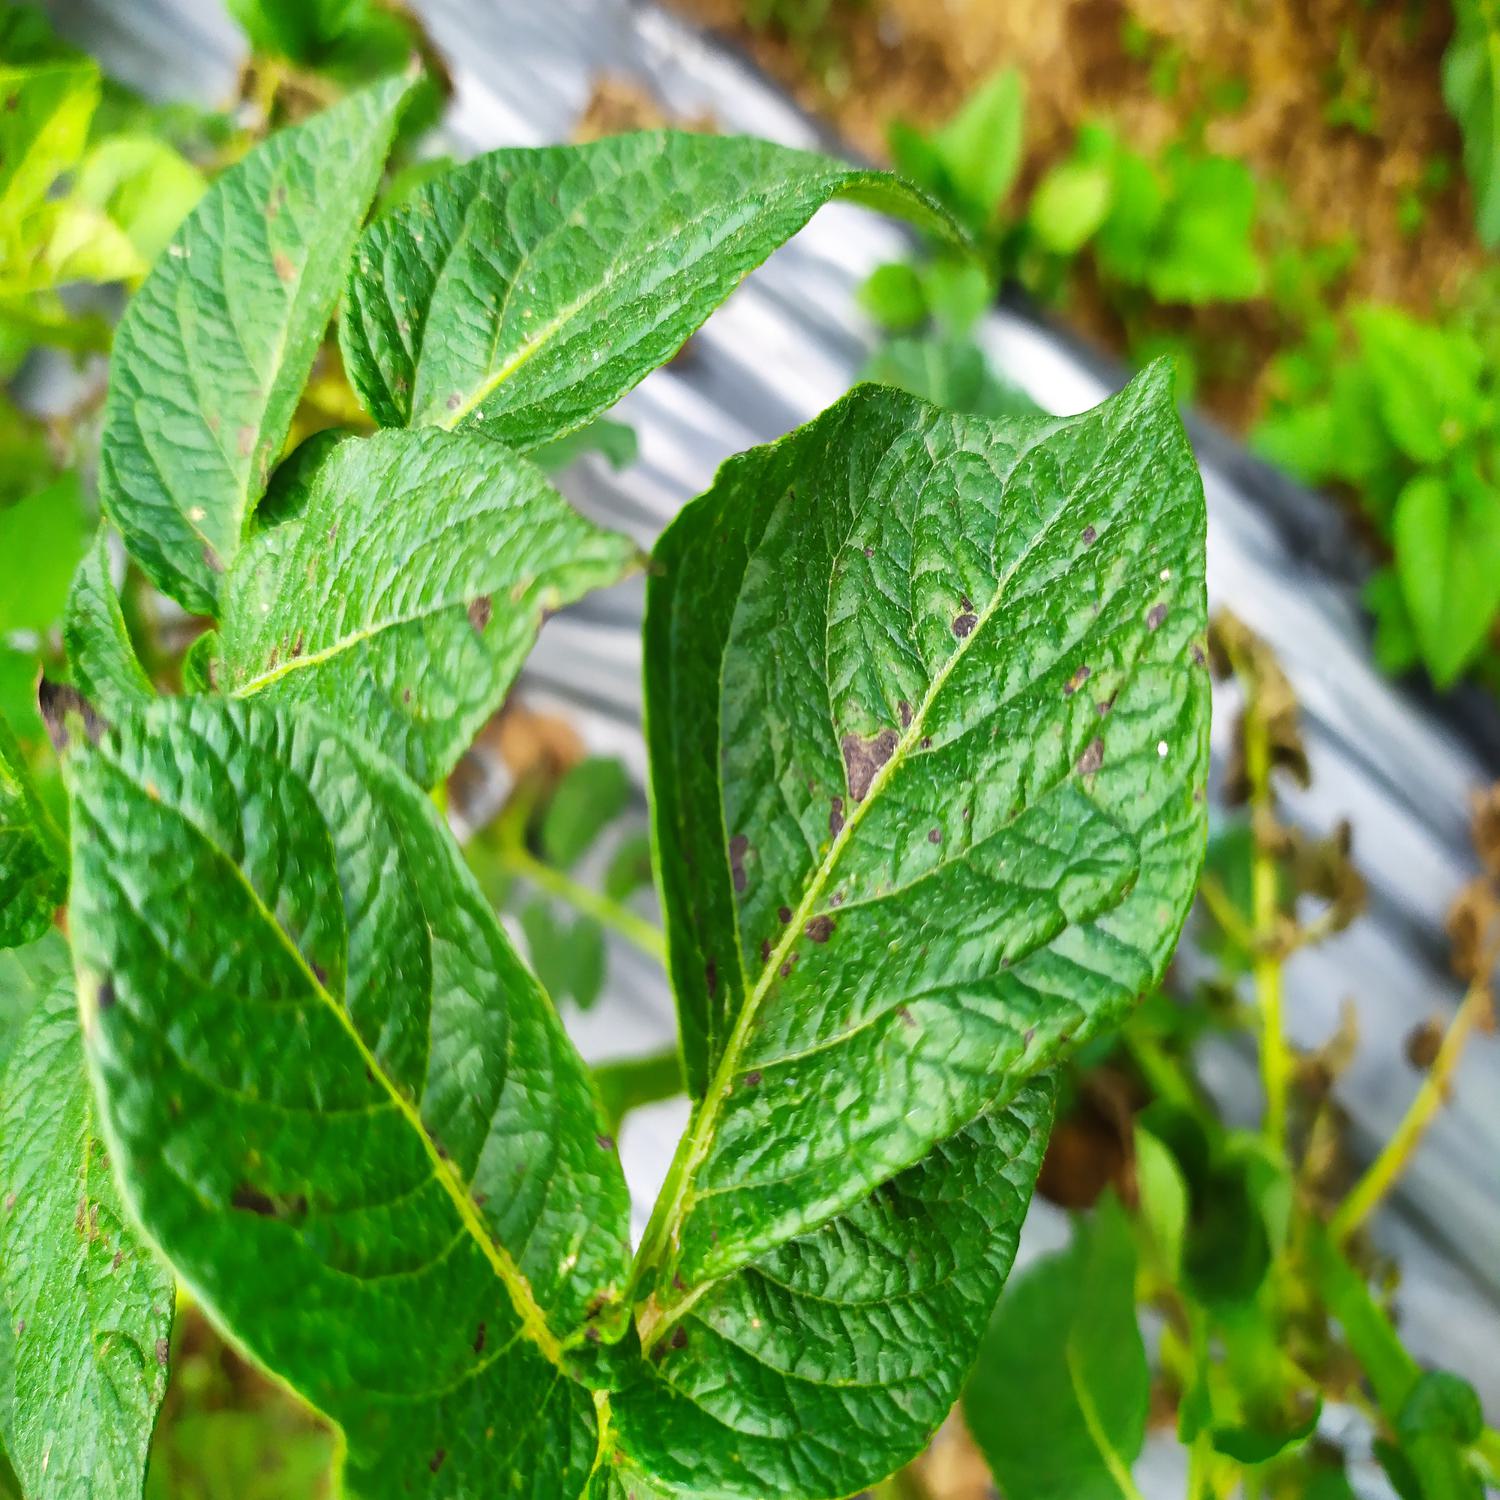
Label: Fungi